1117

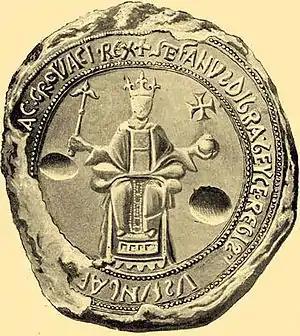
Seal of King Stephen II of Hungary

Year 1117 (MCXVII) was a common year starting on Monday of the Julian calendar.